Tom Wilkinson

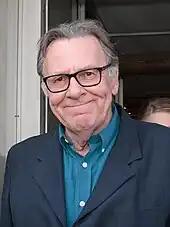
Wilkinson in 2016

During this time Wilkinson starred in a string of thrillers including "Duplicity" (2009), "The Conspirator" (2010), and "The Debt" (2010). Also in 2010 he starred in the John Landis directed horror comedy "Burke and Hare" and portrayed a covert CIA agent in Roman Polanski's "The Ghost Writer". He gained acclaim portraying Joseph P. Kennedy Sr., in the 2011 television miniseries "The Kennedys", for which he was nominated for a Primetime Emmy Award. He and his wife portrayed husband and wife Joe and Rose Kennedy. Earlier that year, he appeared in the comedy film "The Green Hornet" and the action film "". The following year he acted in the British comedy "The Best Exotic Marigold Hotel" starring opposite Judi Dench, Bill Nighy, Dev Patel, and Maggie Smith. David Rooney of "The Hollywood Reporter" praised his performance writing, "Observed with sensitivity and played with a deep well of sorrow by Wilkinson, this story breathes real tenderness into the movie's reflections on growing older and making peace with past mistakes".